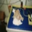
Label: baby